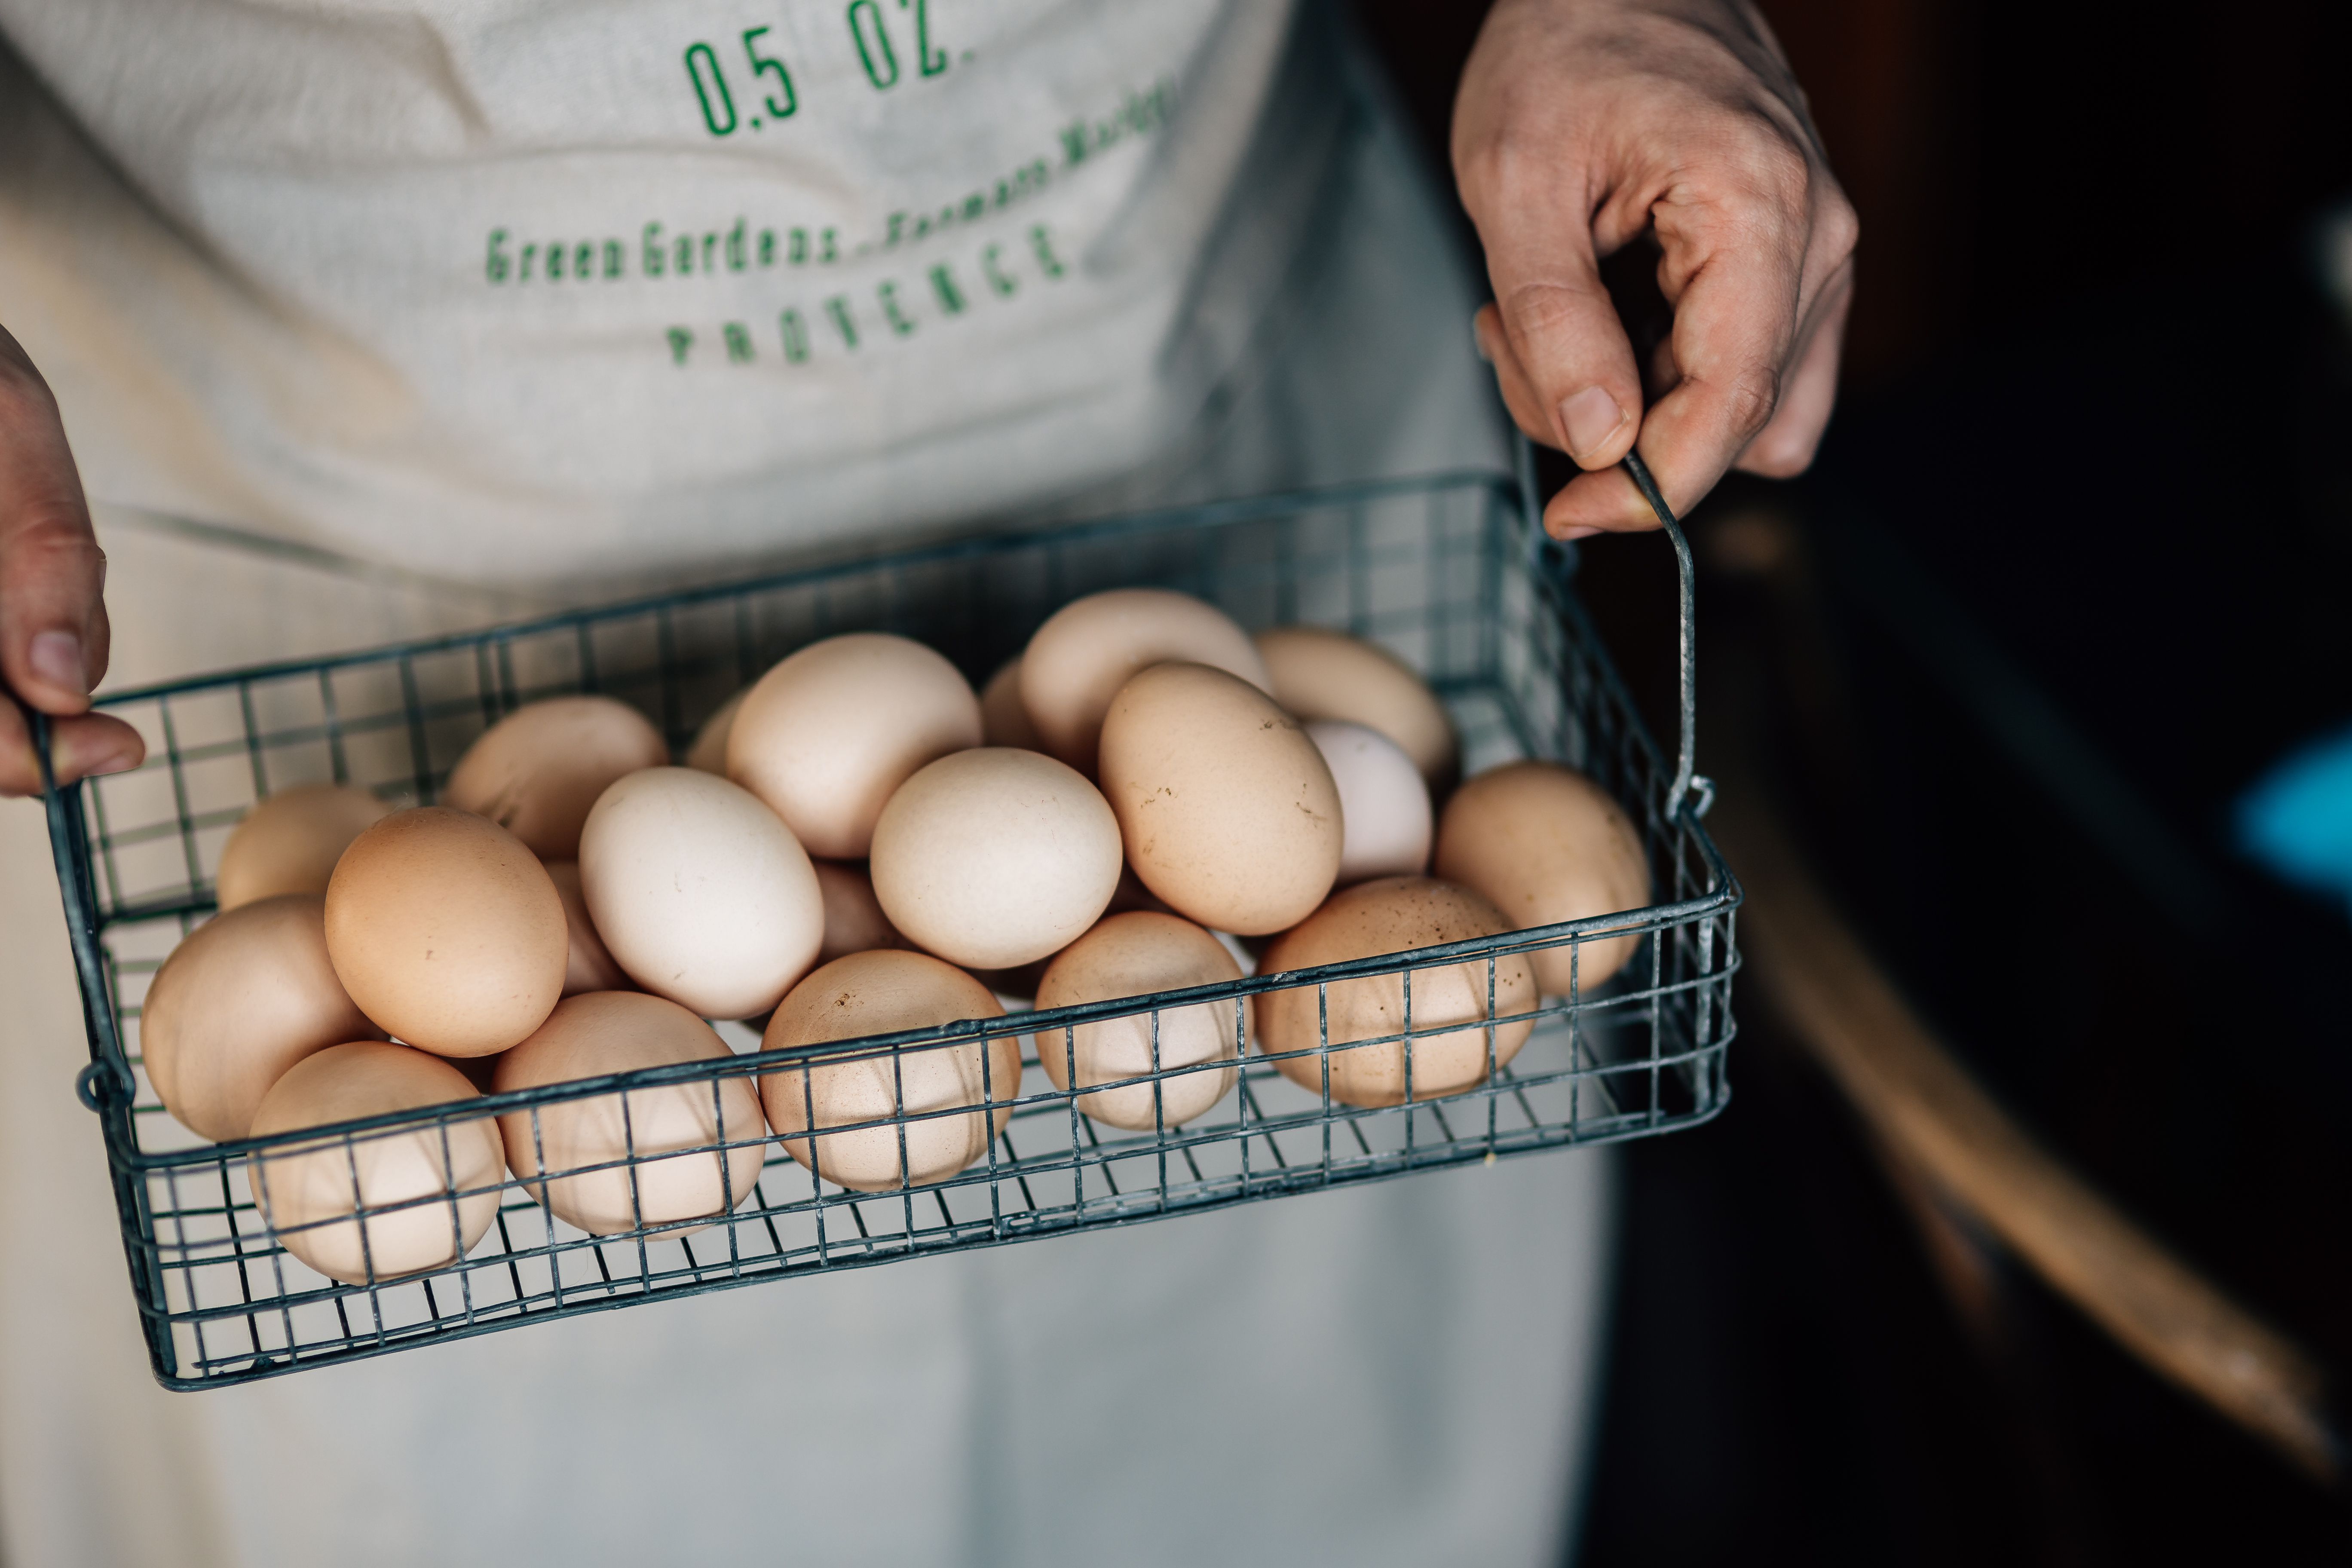
egg, food, ingredient, hand, cuisine, finger food, dish, comfort food